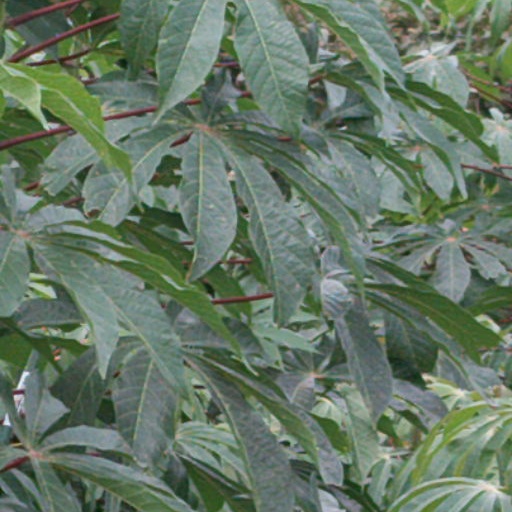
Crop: cassava